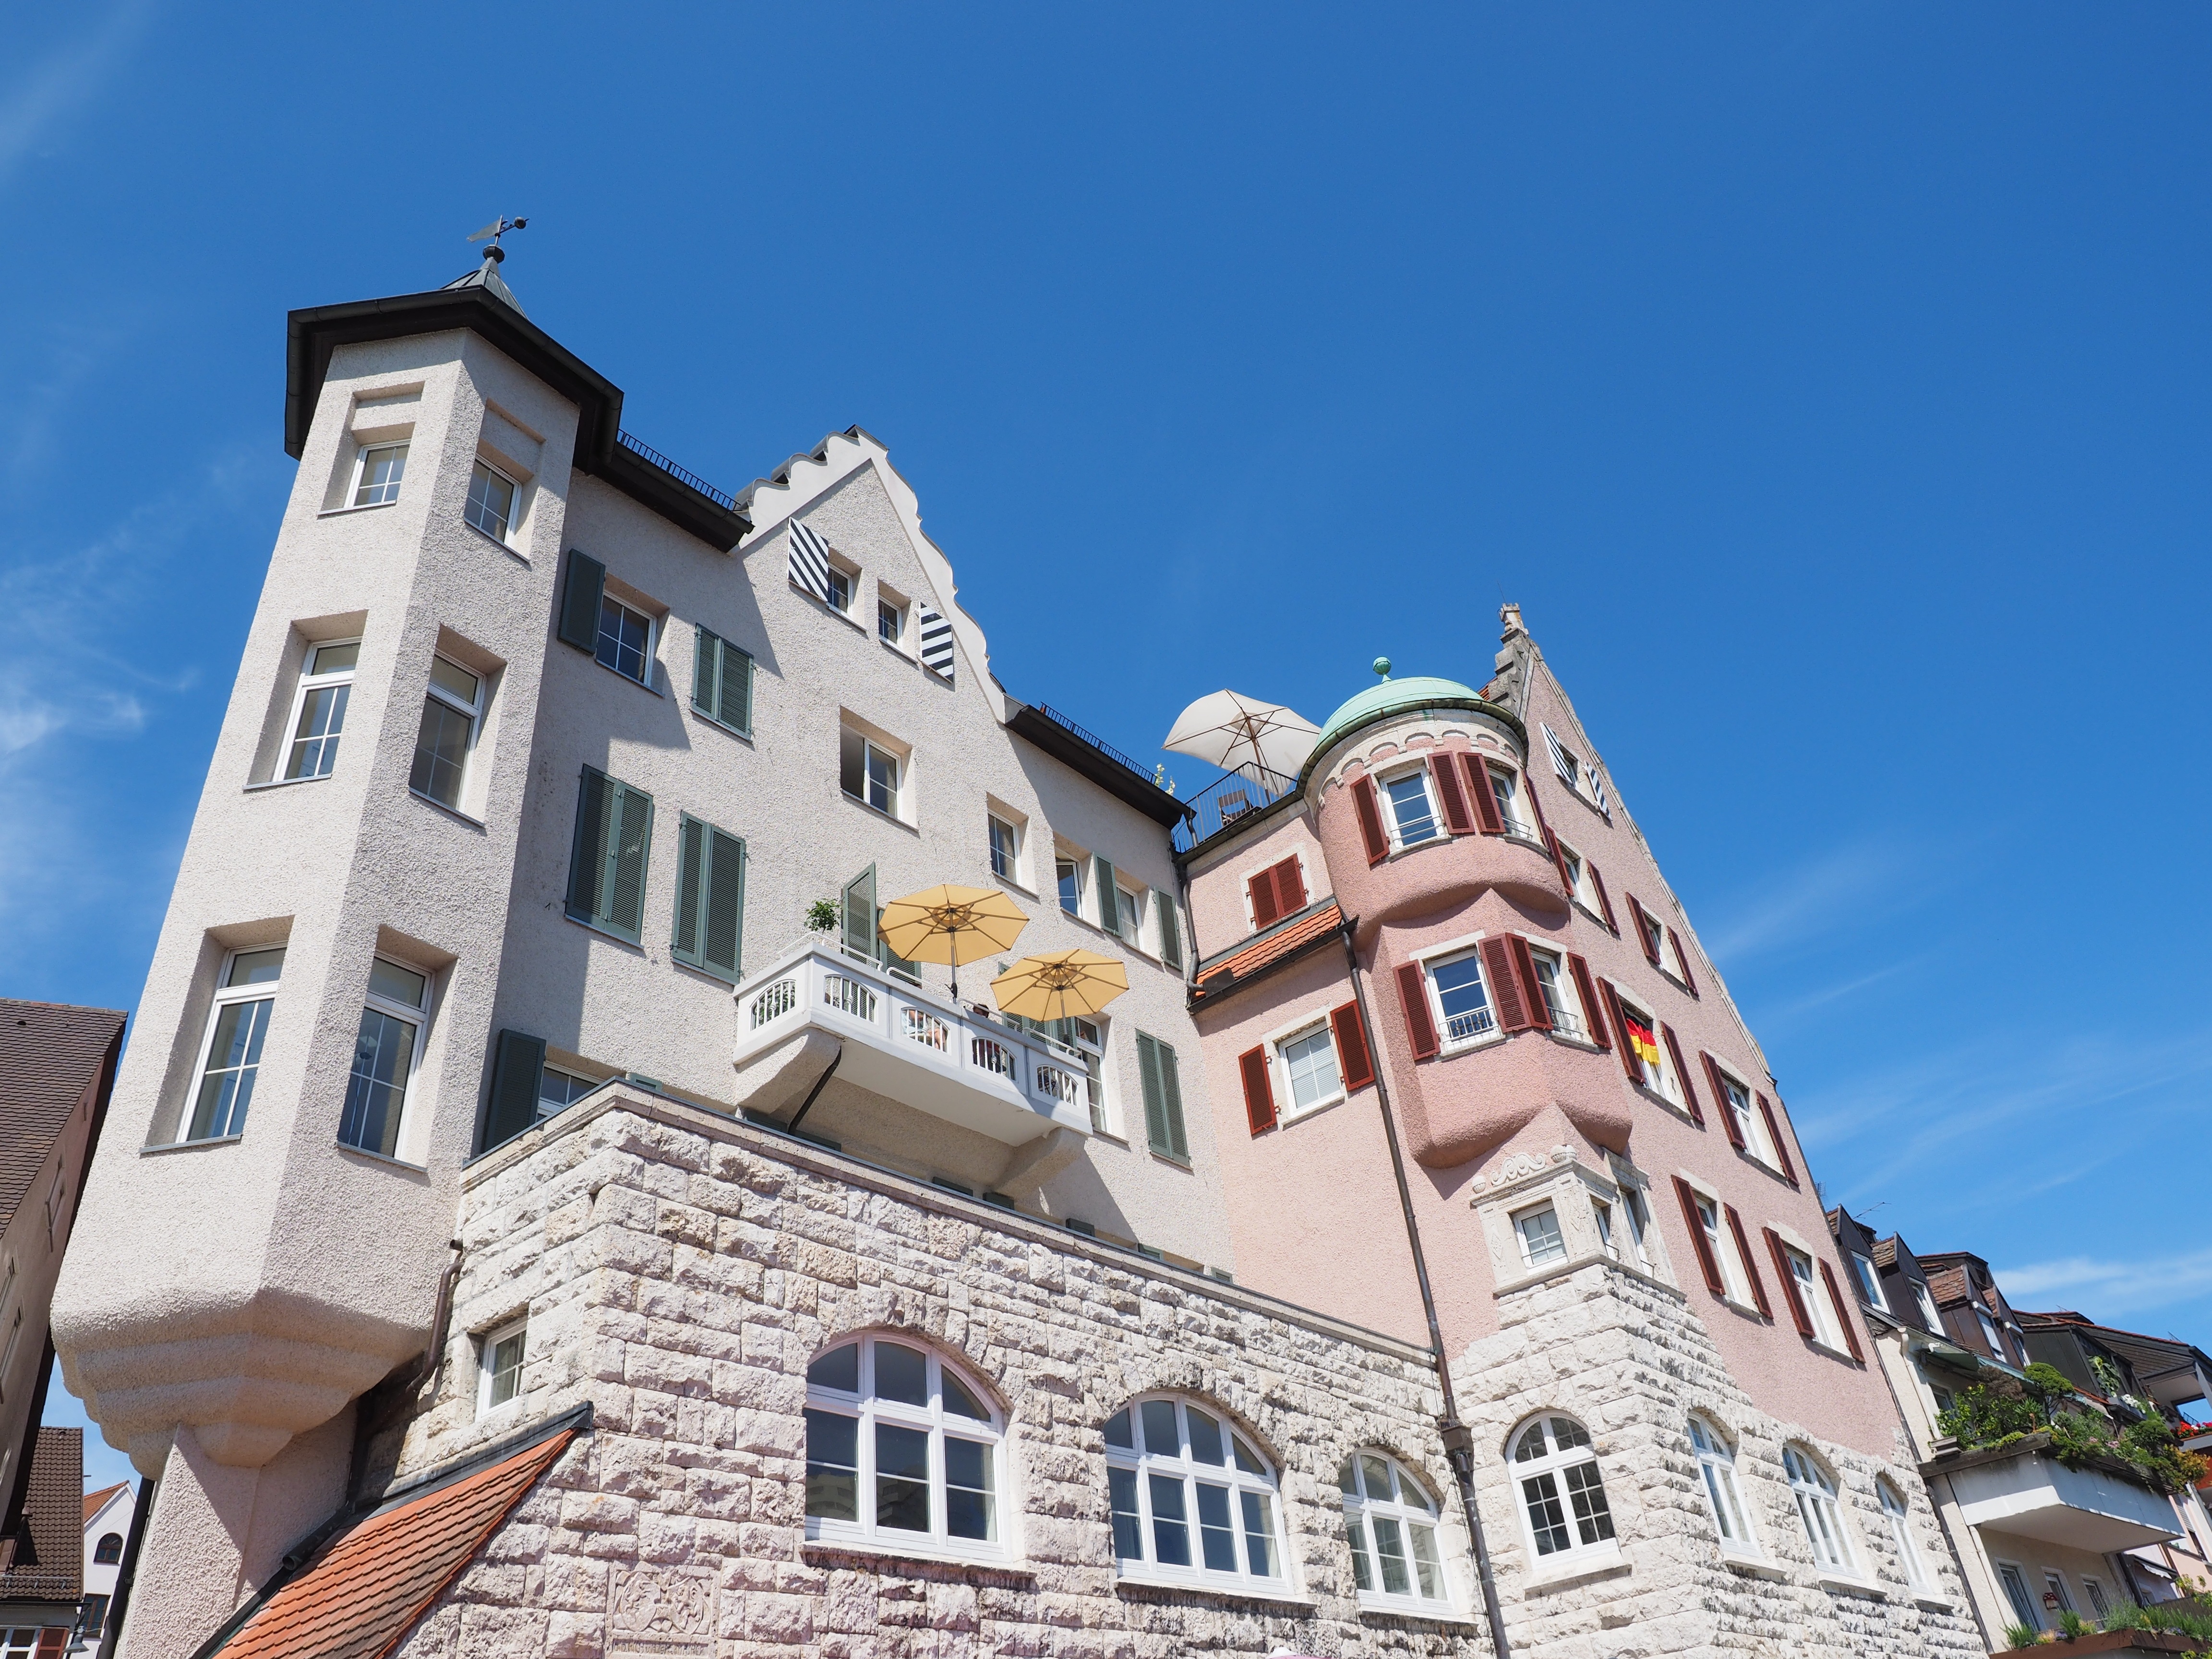
architecture, mansion, house, town, building, home, landmark, facade, property, tourism, apartment, estate, ulm, neighbourhood, tours, stone house, residential area